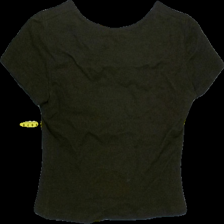
View: back
Type: T-shirt
Category: Ladies
Brand: Not in the list
Brand text on label: Jersey modeller
Colors: Brown
Material: 77% wool, 23% acrylic
Cut: Tight
Size: 38
Season: Summer
Smell: Minor
Price range: 50-100
Recommended usage: Reuse
Comment: Vintage